Vas County

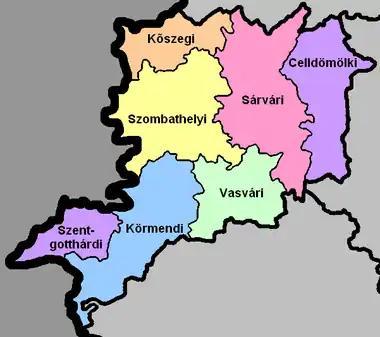
District of Vas County

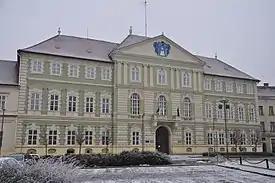
Countyhall of Vas.

The Vas County Council, elected at the 2014 local government elections, is made up of 15 counselors, with the following party composition: